Rick Davies

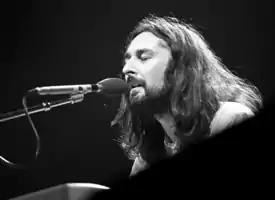
Davies, 1979

Richard Davies (born 22 July 1944) is an English musician, singer and songwriter best known as founder, vocalist and keyboardist of the rock band Supertramp. Davies was its only constant member, and composed some of the band's best-known songs, including "Rudy", "Bloody Well Right", "Crime of the Century", "Ain't Nobody But Me", "From Now On", "Gone Hollywood", "Goodbye Stranger", "Just Another Nervous Wreck", "My Kind of Lady", "Cannonball" and "I'm Beggin' You". He is generally noted for his rhythmic blues piano solos and jazz-tinged progressive rock compositions and cynical lyrics.